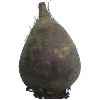
Label: Beetroot 1